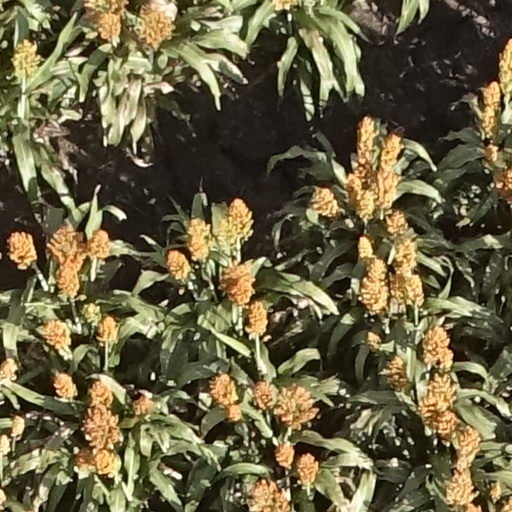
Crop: sorghum